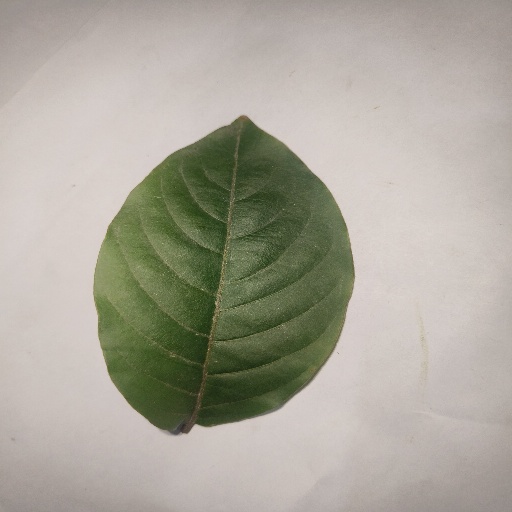
Species: HariTaki
Leaf condition: Healthy Leaf